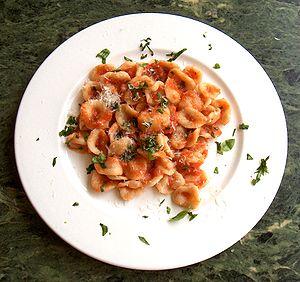
Bari est une ville italienne de plus de 315 000 habitants, chef-lieu de la ville métropolitaine de Bari et de la région des Pouilles, sur la côte adriatique.